United States Navy SEALs

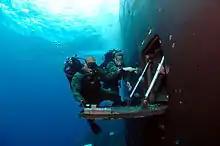
Two members of SEAL Delivery Vehicle Team 2 conduct lockout training with in 2007.

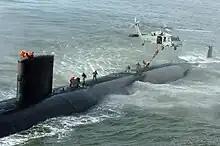
SEALs from SEAL Delivery Vehicle Team Two fast-rope to the deck of (2005).

Before getting accepted into Basic Underwater Demolition/SEAL (BUD/S) training, a prospective candidate must pass a certain number of both mental and physical requirements. These tests include: Pre-enlistment medical screening, ASVAB, AFQT, C-SORT, and PST. Then, the candidate must get a SEAL contract by passing the SEAL Physical Screening Test: 500-yard swim in 12:30, 50 push-ups in 2 minutes, 50 sit-ups in 2 minutes, 10 consecutive pull-ups in 2 minutes, and a 1.5-mile run in 10:30. Candidates receiving a passing score may then be admitted into training to become Navy SEALs. SEAL training is extremely rigorous. The attrition rate fluctuates, but averages at about 80 percent.